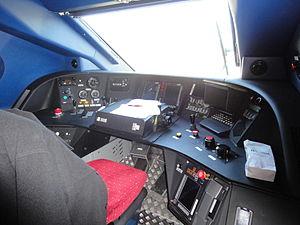
Cabine de conduite d'un TGV Duplex en gare de Figueres-Vilafant.
Les TGV Duplex sont des rames électriques TGV de la SNCF, mises en service de 1995 à 2012. Comme leur nom l'indique, elles sont constituées de voitures à deux niveaux. La circulation à l'intérieur de la rame s'effectue par le niveau supérieur, offrant ainsi plus de calme aux voyageurs installés dans le niveau inférieur de chaque voiture. L'étage inférieur de la voiture-bar n'est pas accessible aux voyageurs, car il est occupé par des équipements électriques. Les rames Duplex ont, pour une même longueur, une capacité de transport supérieure de 133 places à celle des TGV Réseau : une rame, composée de 8 voitures, dispose ainsi de 182 places en 1ʳᵉ classe et 328 en 2ᵈᵉ classe, soit un total de 510 places. Par ailleurs, 634 places sont disponibles en aménagement « Ouigo ».
I-Trans est un pôle de compétitivité à vocation mondiale de la région Hauts-de-France, consacré aux transports terrestres durables et à la logistique.